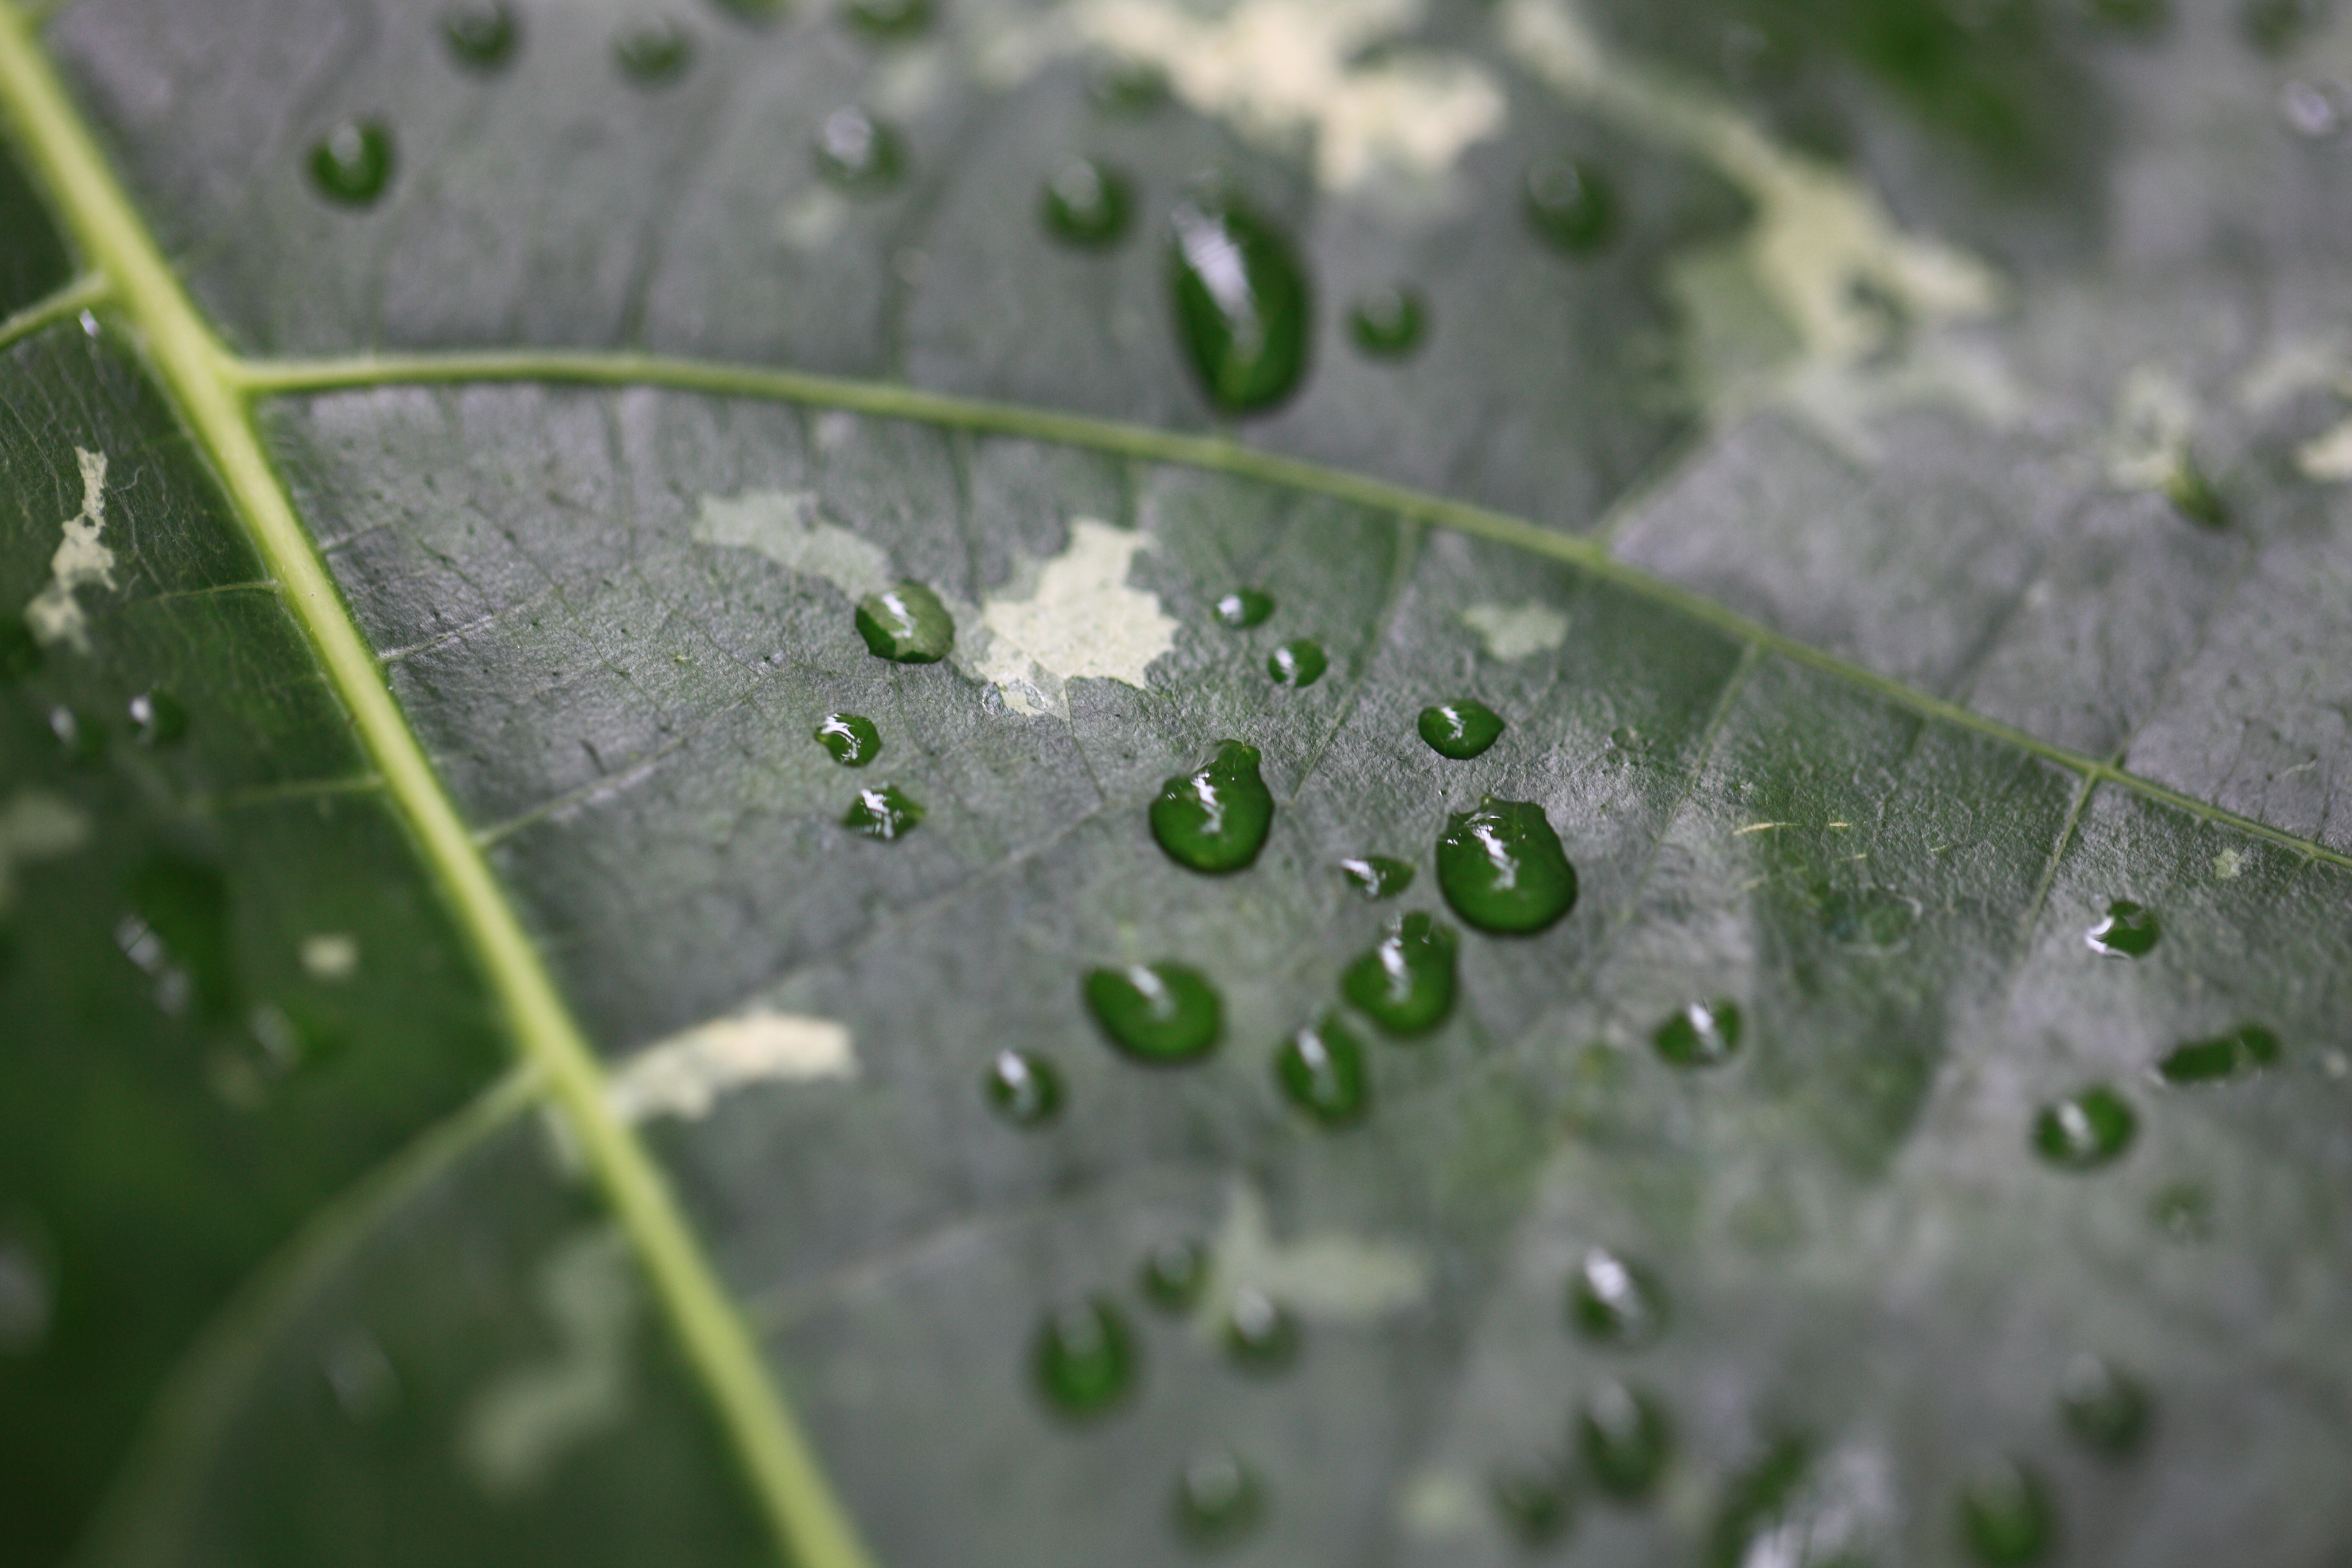
water, nature, grass, drop, dew, plant, photography, leaf, flower, green, high, soil, botany, flora, close up, 5d, hires, markii, hi, res, resolution, moisture, macro photography, plant stem, canonef100mmf28lmacroisusm